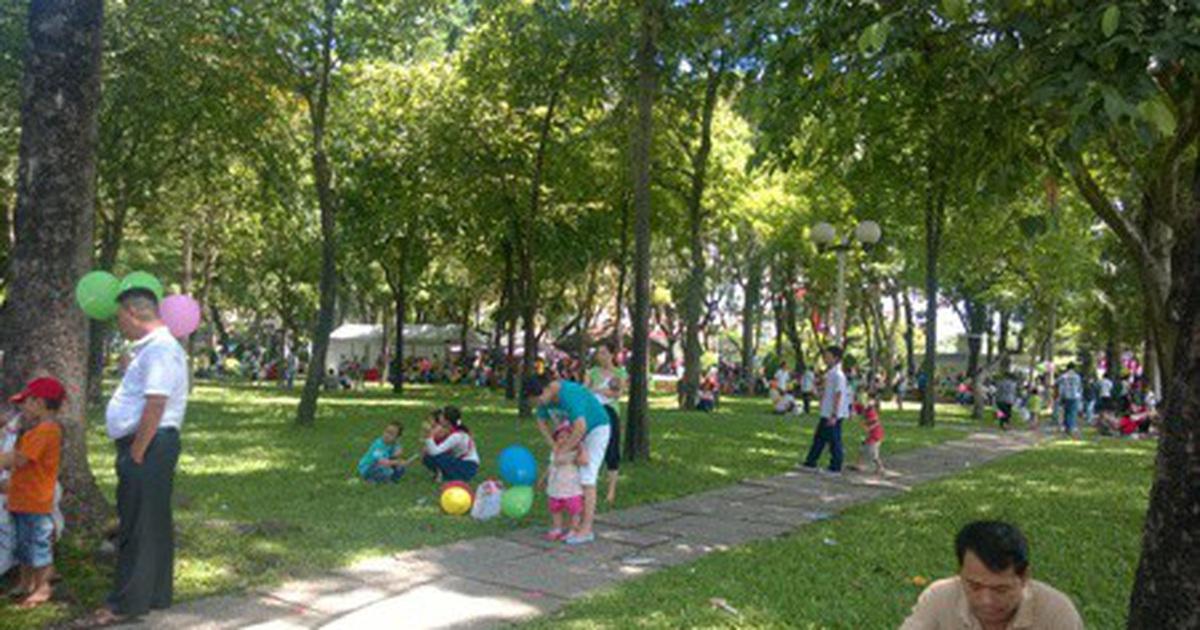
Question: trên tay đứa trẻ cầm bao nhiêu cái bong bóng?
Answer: hai cái bong bóng